Panther (company)

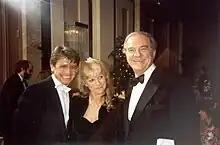
1990 - Founder Erich Fitz (left), Waltraud Fitz (middle) and Karl Malden (right) at the ceremony of technical Oscars, the "Scientific and Engineering Award" (AMPAS)

Panther GmbH was founded in 1986 by Erich Fitz. It specialized in the production, sales, and rental of film equipment. In 1990, Panther and its "HTG GmbH" subsidiary (founded in 1988), moved to Oberhaching. In 1991, two more rental outlets opened in Prague and Hamburg. In 1999 Fitz decided, because of the expansion, to build new premises, which opened in 2001.